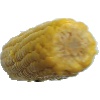
Label: corn